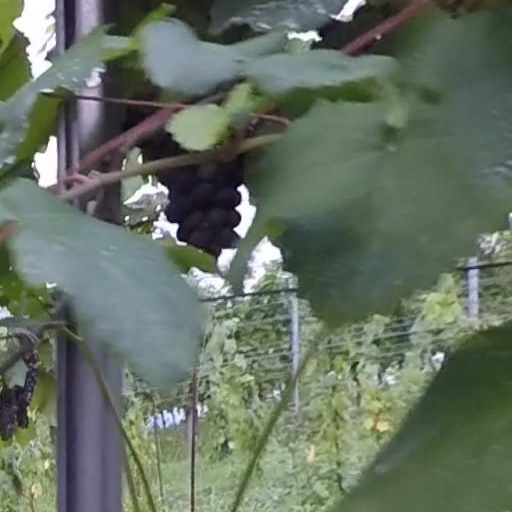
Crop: grape